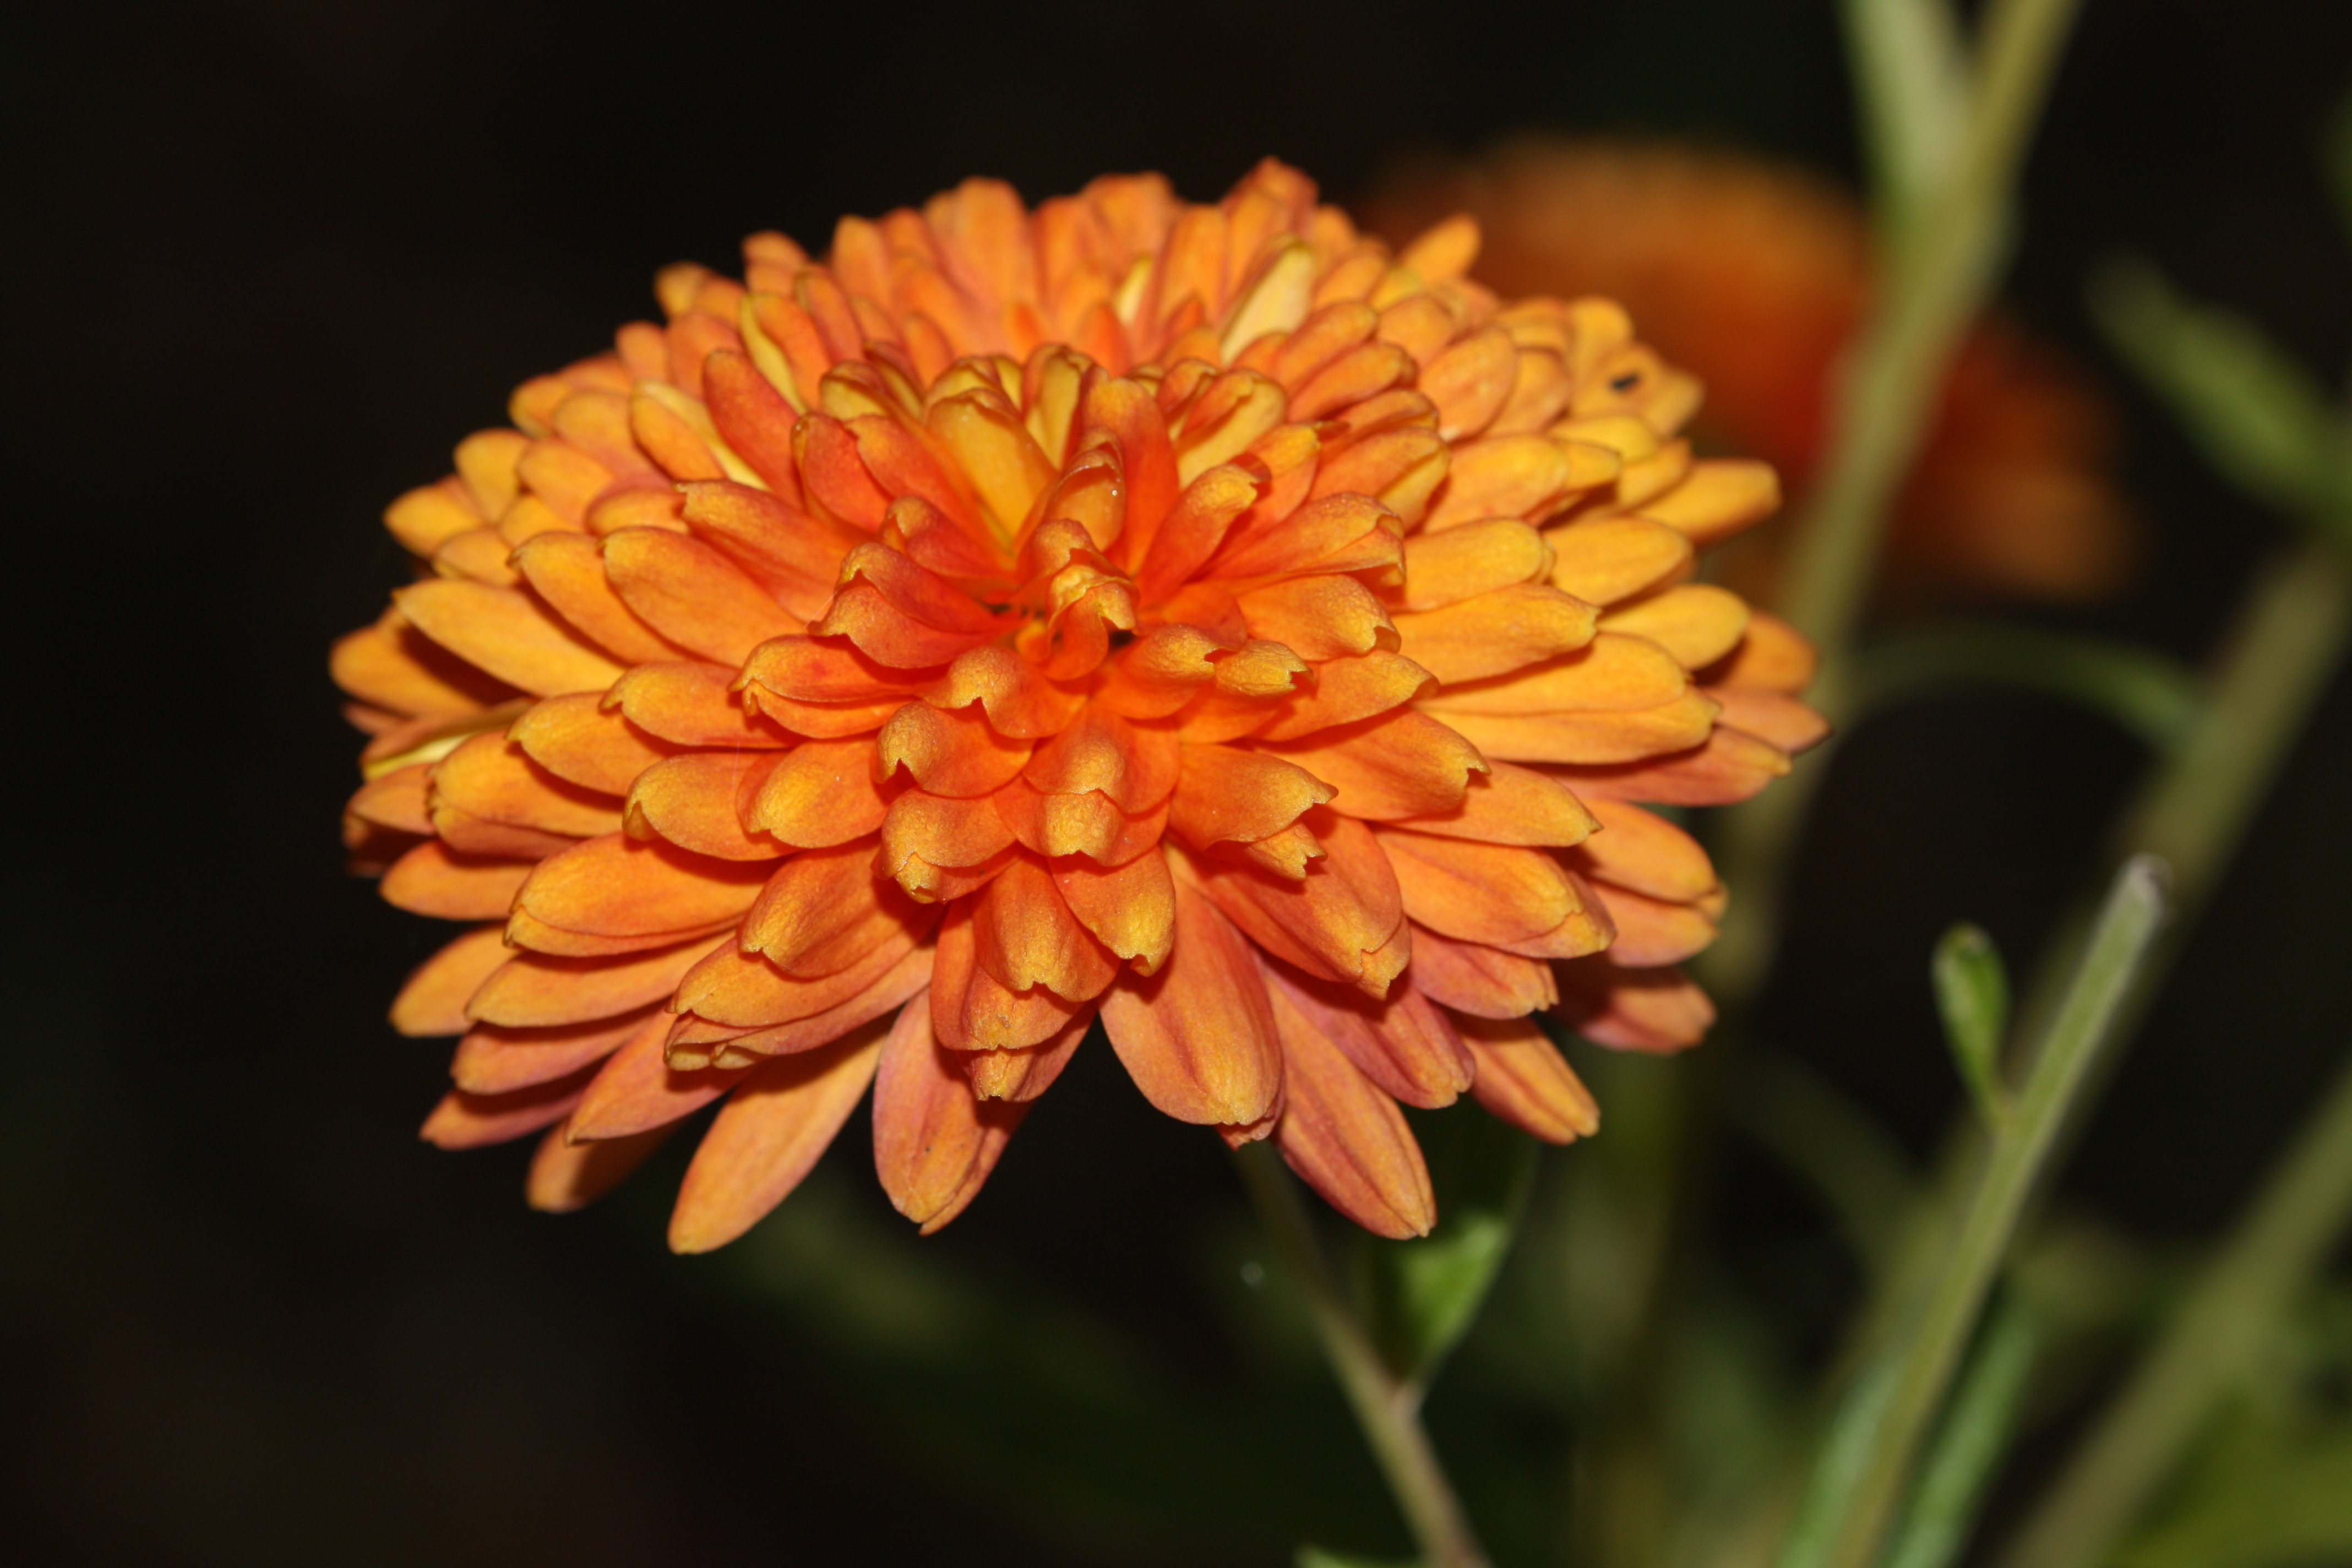
nature, blossom, plant, flower, petal, bloom, botany, yellow, garden, flora, wildflower, close up, macro photography, asters, flowering plant, genus, daisy family, plant stem, land plant